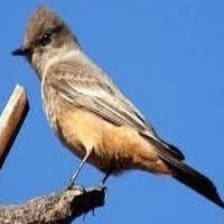
Species: SAYS PHOEBE
Scientific name: SAYORNIS SAYA